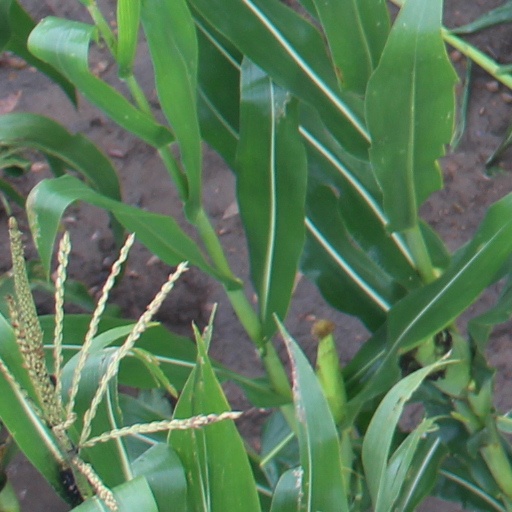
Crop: maize; corn